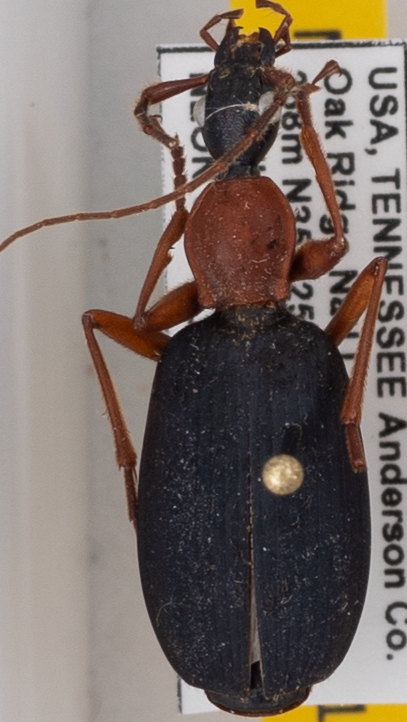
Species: Galerita bicolor
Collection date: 2020-05-27
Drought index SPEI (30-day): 0.566
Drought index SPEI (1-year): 2.09
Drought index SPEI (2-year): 2.09